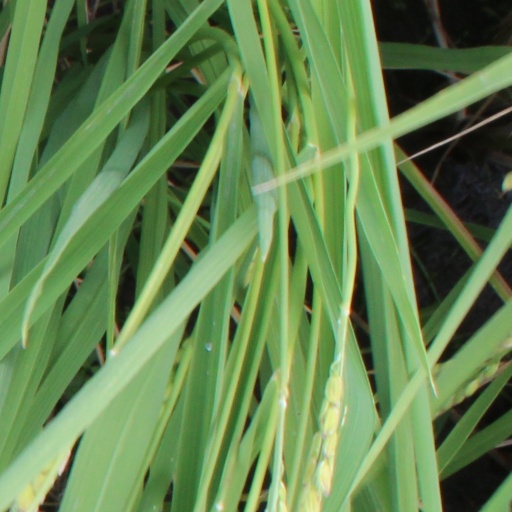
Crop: rice